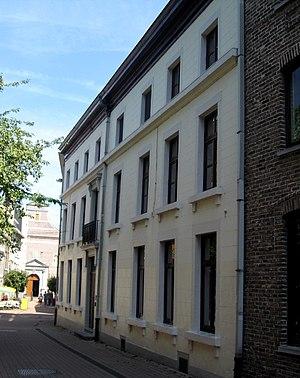
Cette page regroupe l’ensemble du patrimoine immobilier de la ville belge de Hasselt.